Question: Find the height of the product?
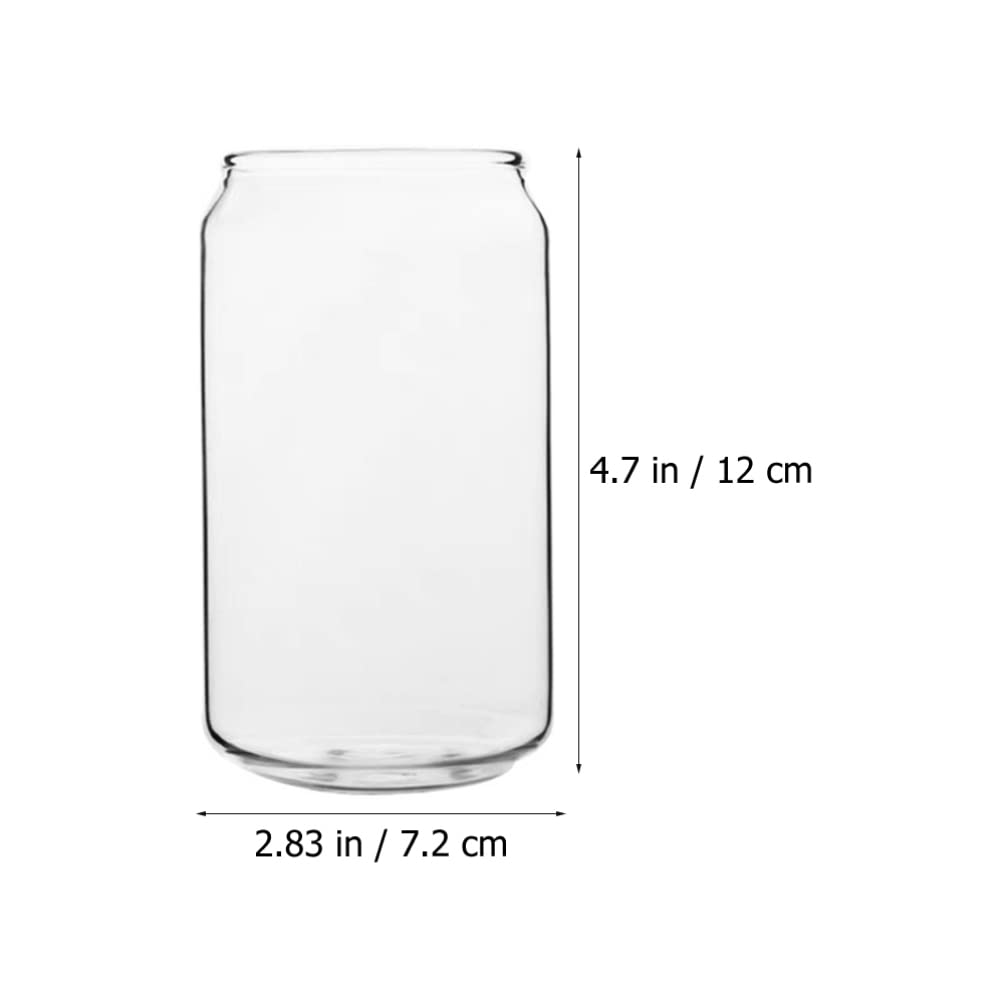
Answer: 4.7 inch